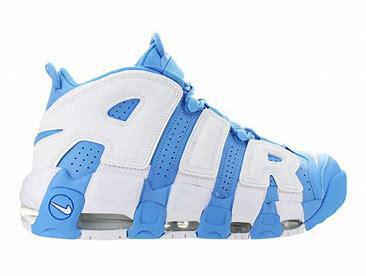
Brand: Nike
Model: Air More Uptempo 96